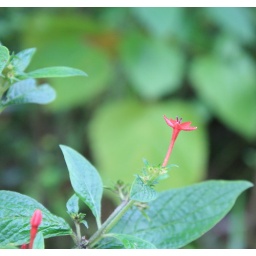
a tiny red in the green